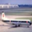
Label: airplane